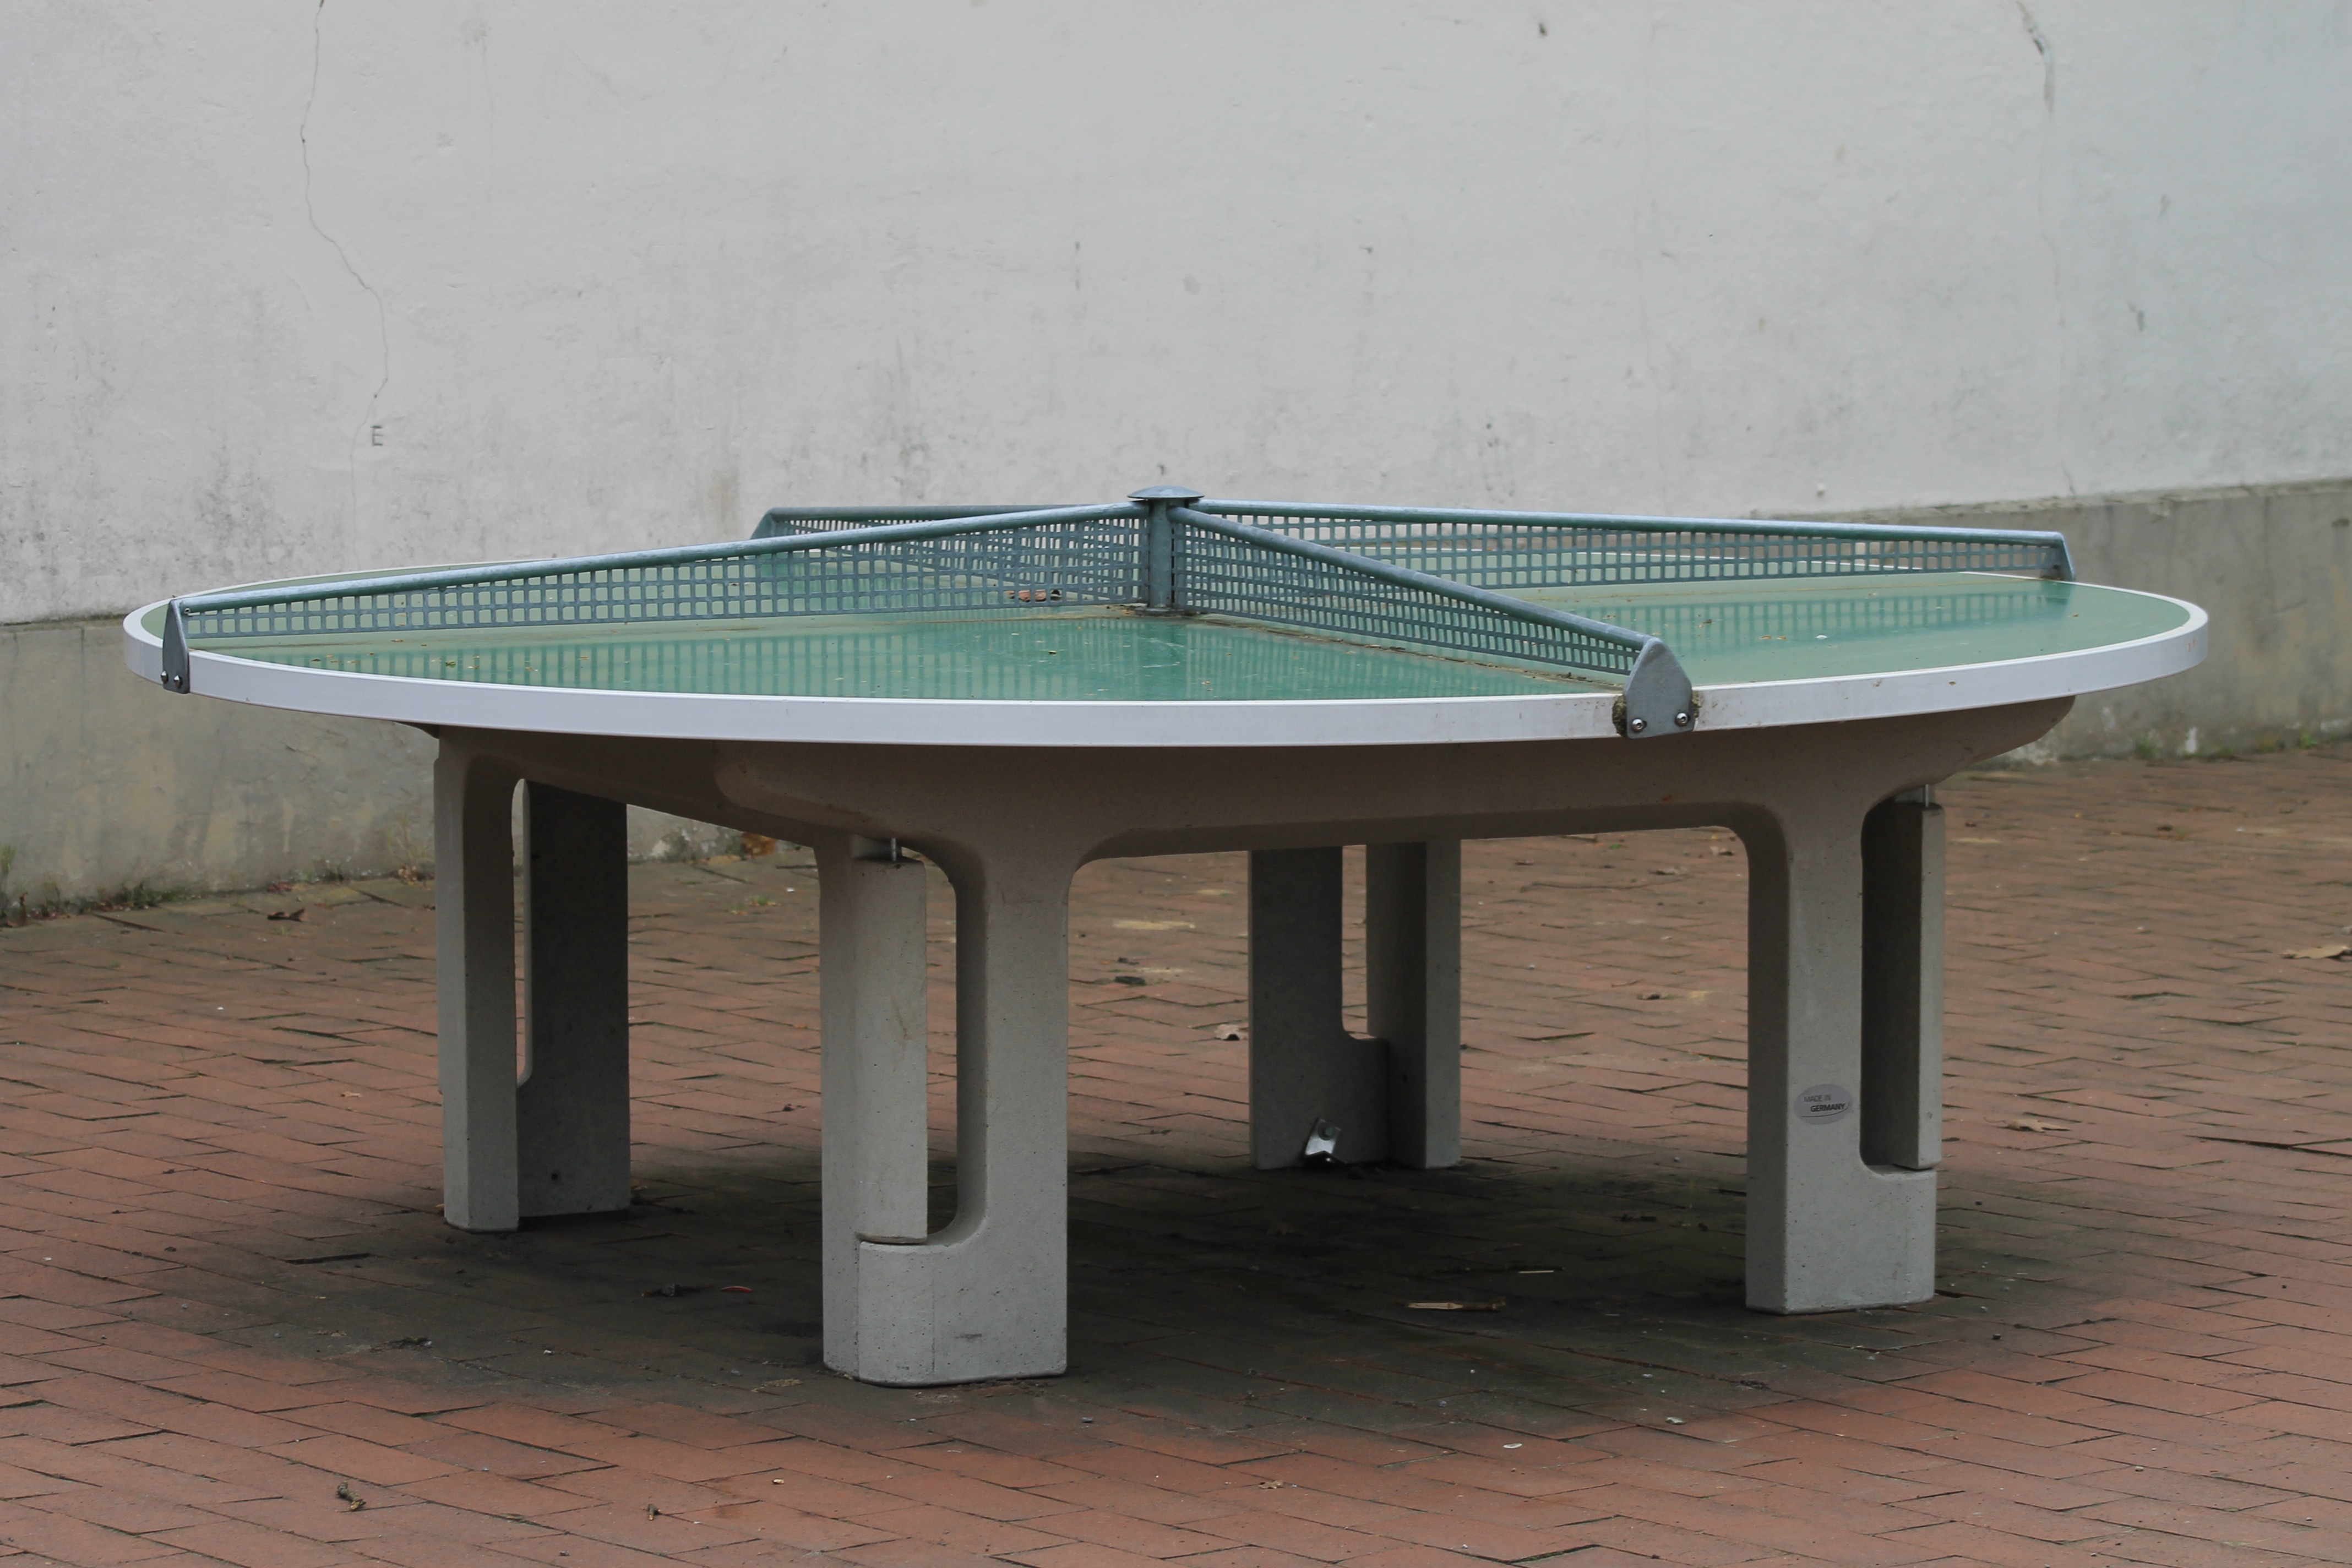
table, structure, sport, bench, furniture, sports equipment, four, shape, about, table tennis, ping pong, outdoor structure